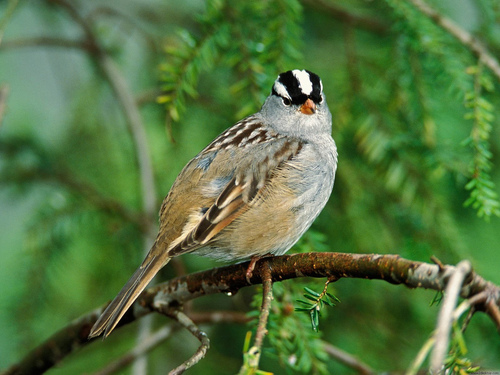
this bird has a very small orange beak and a black and white striped crown.
a medium sized bird with a grey breast , and a small bill
this is a bird with a grey breast and brown wings.
a bird with a white and black crown and a small orange bill.
a medium sized bird that has a black and white facial marking on its head
this bird is brown with black and has a very short beak.
this bird has wings that are gray and has a white belly
this bird is brown, black, white, and gray in color, with a orange beak.
this bird is gray, brown, white, and black in color, with a small orange beak.
this small grey bird has a white and black crown.
Species: White Crowned Sparrow